Saneyoshi Yasuzumi

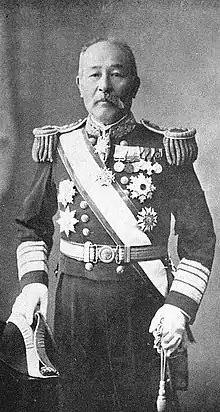

Viscount was a pioneer of naval medicine in Meiji Era Japan and an admiral in the Imperial Japanese Navy.